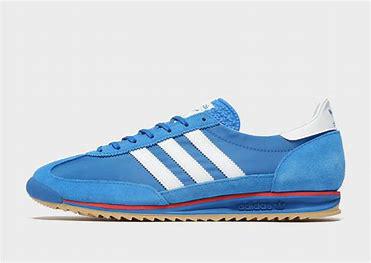
Brand: Adidas
Model: SL 72